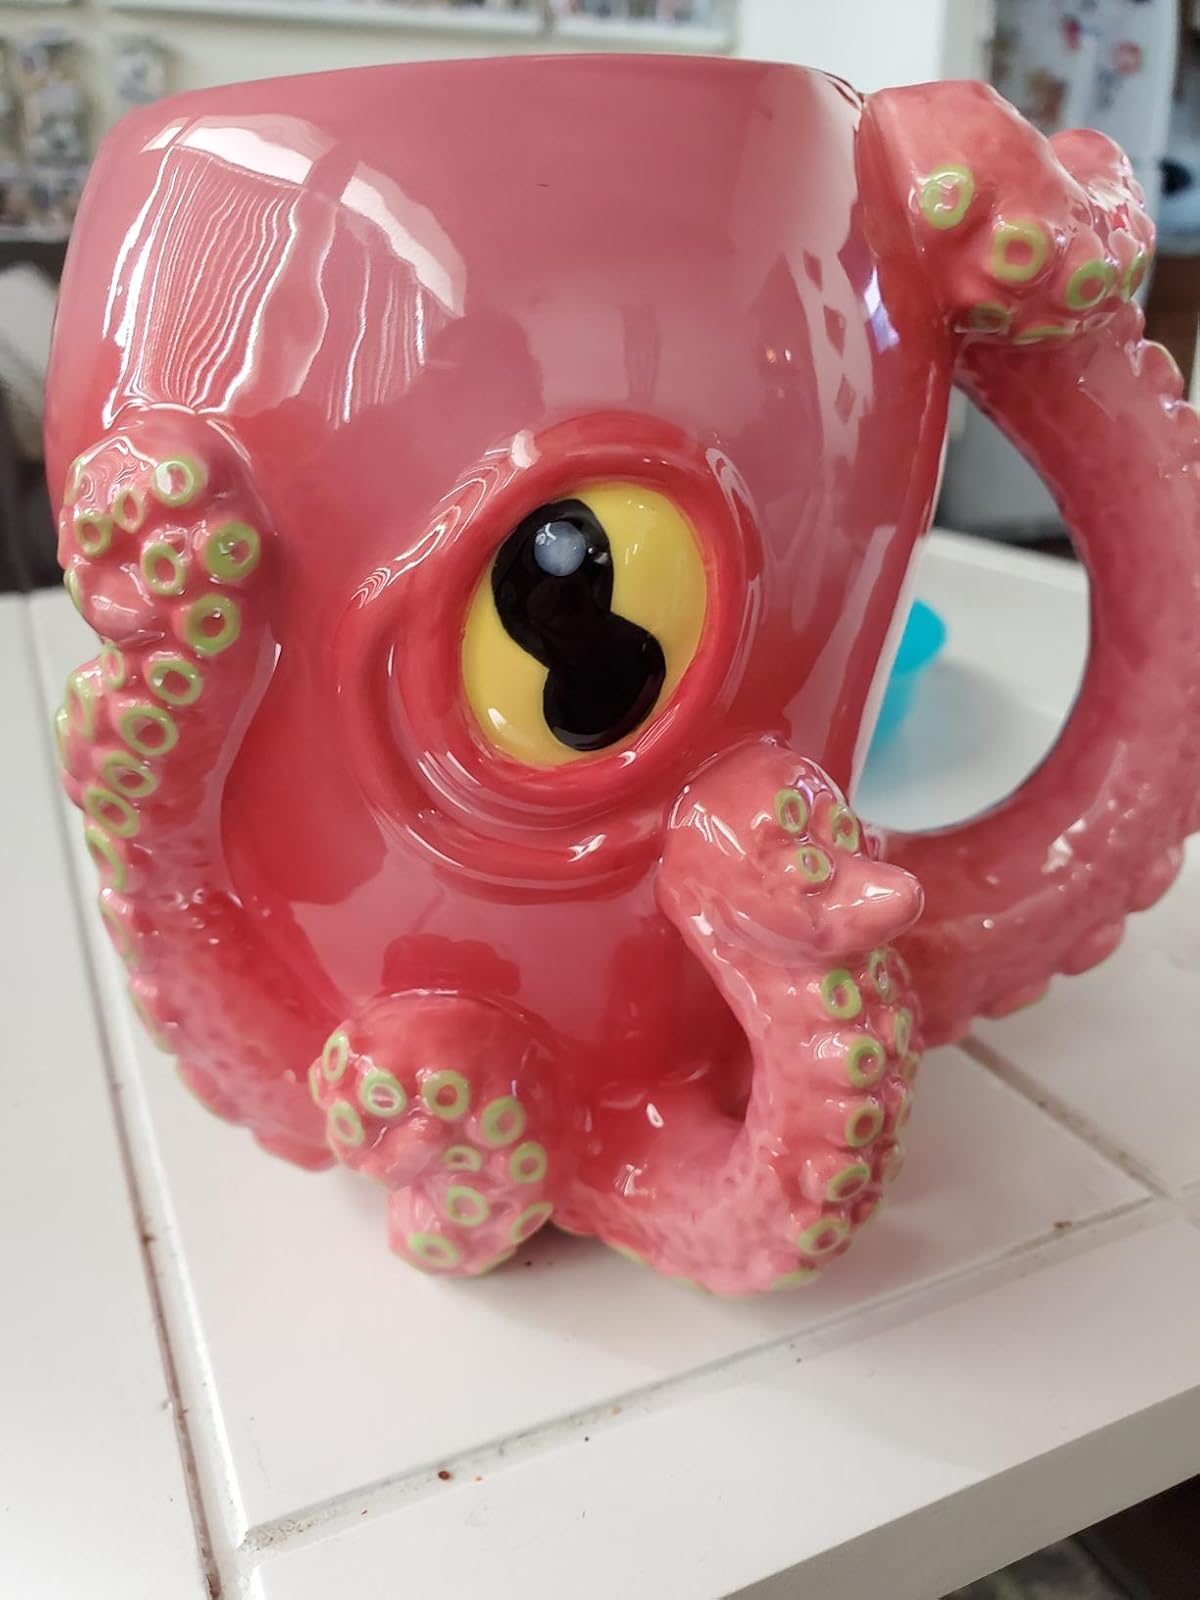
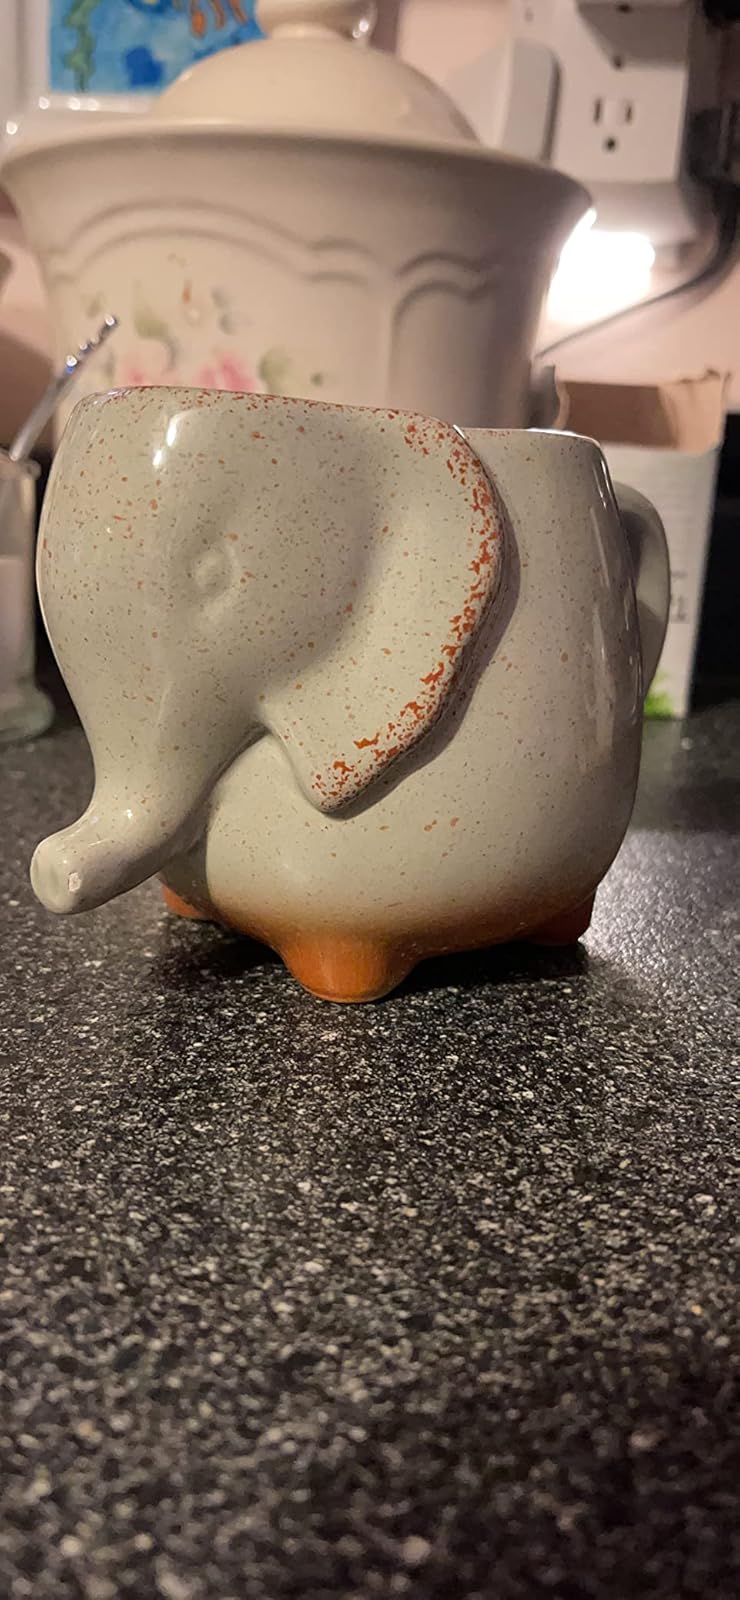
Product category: items_mug
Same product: no